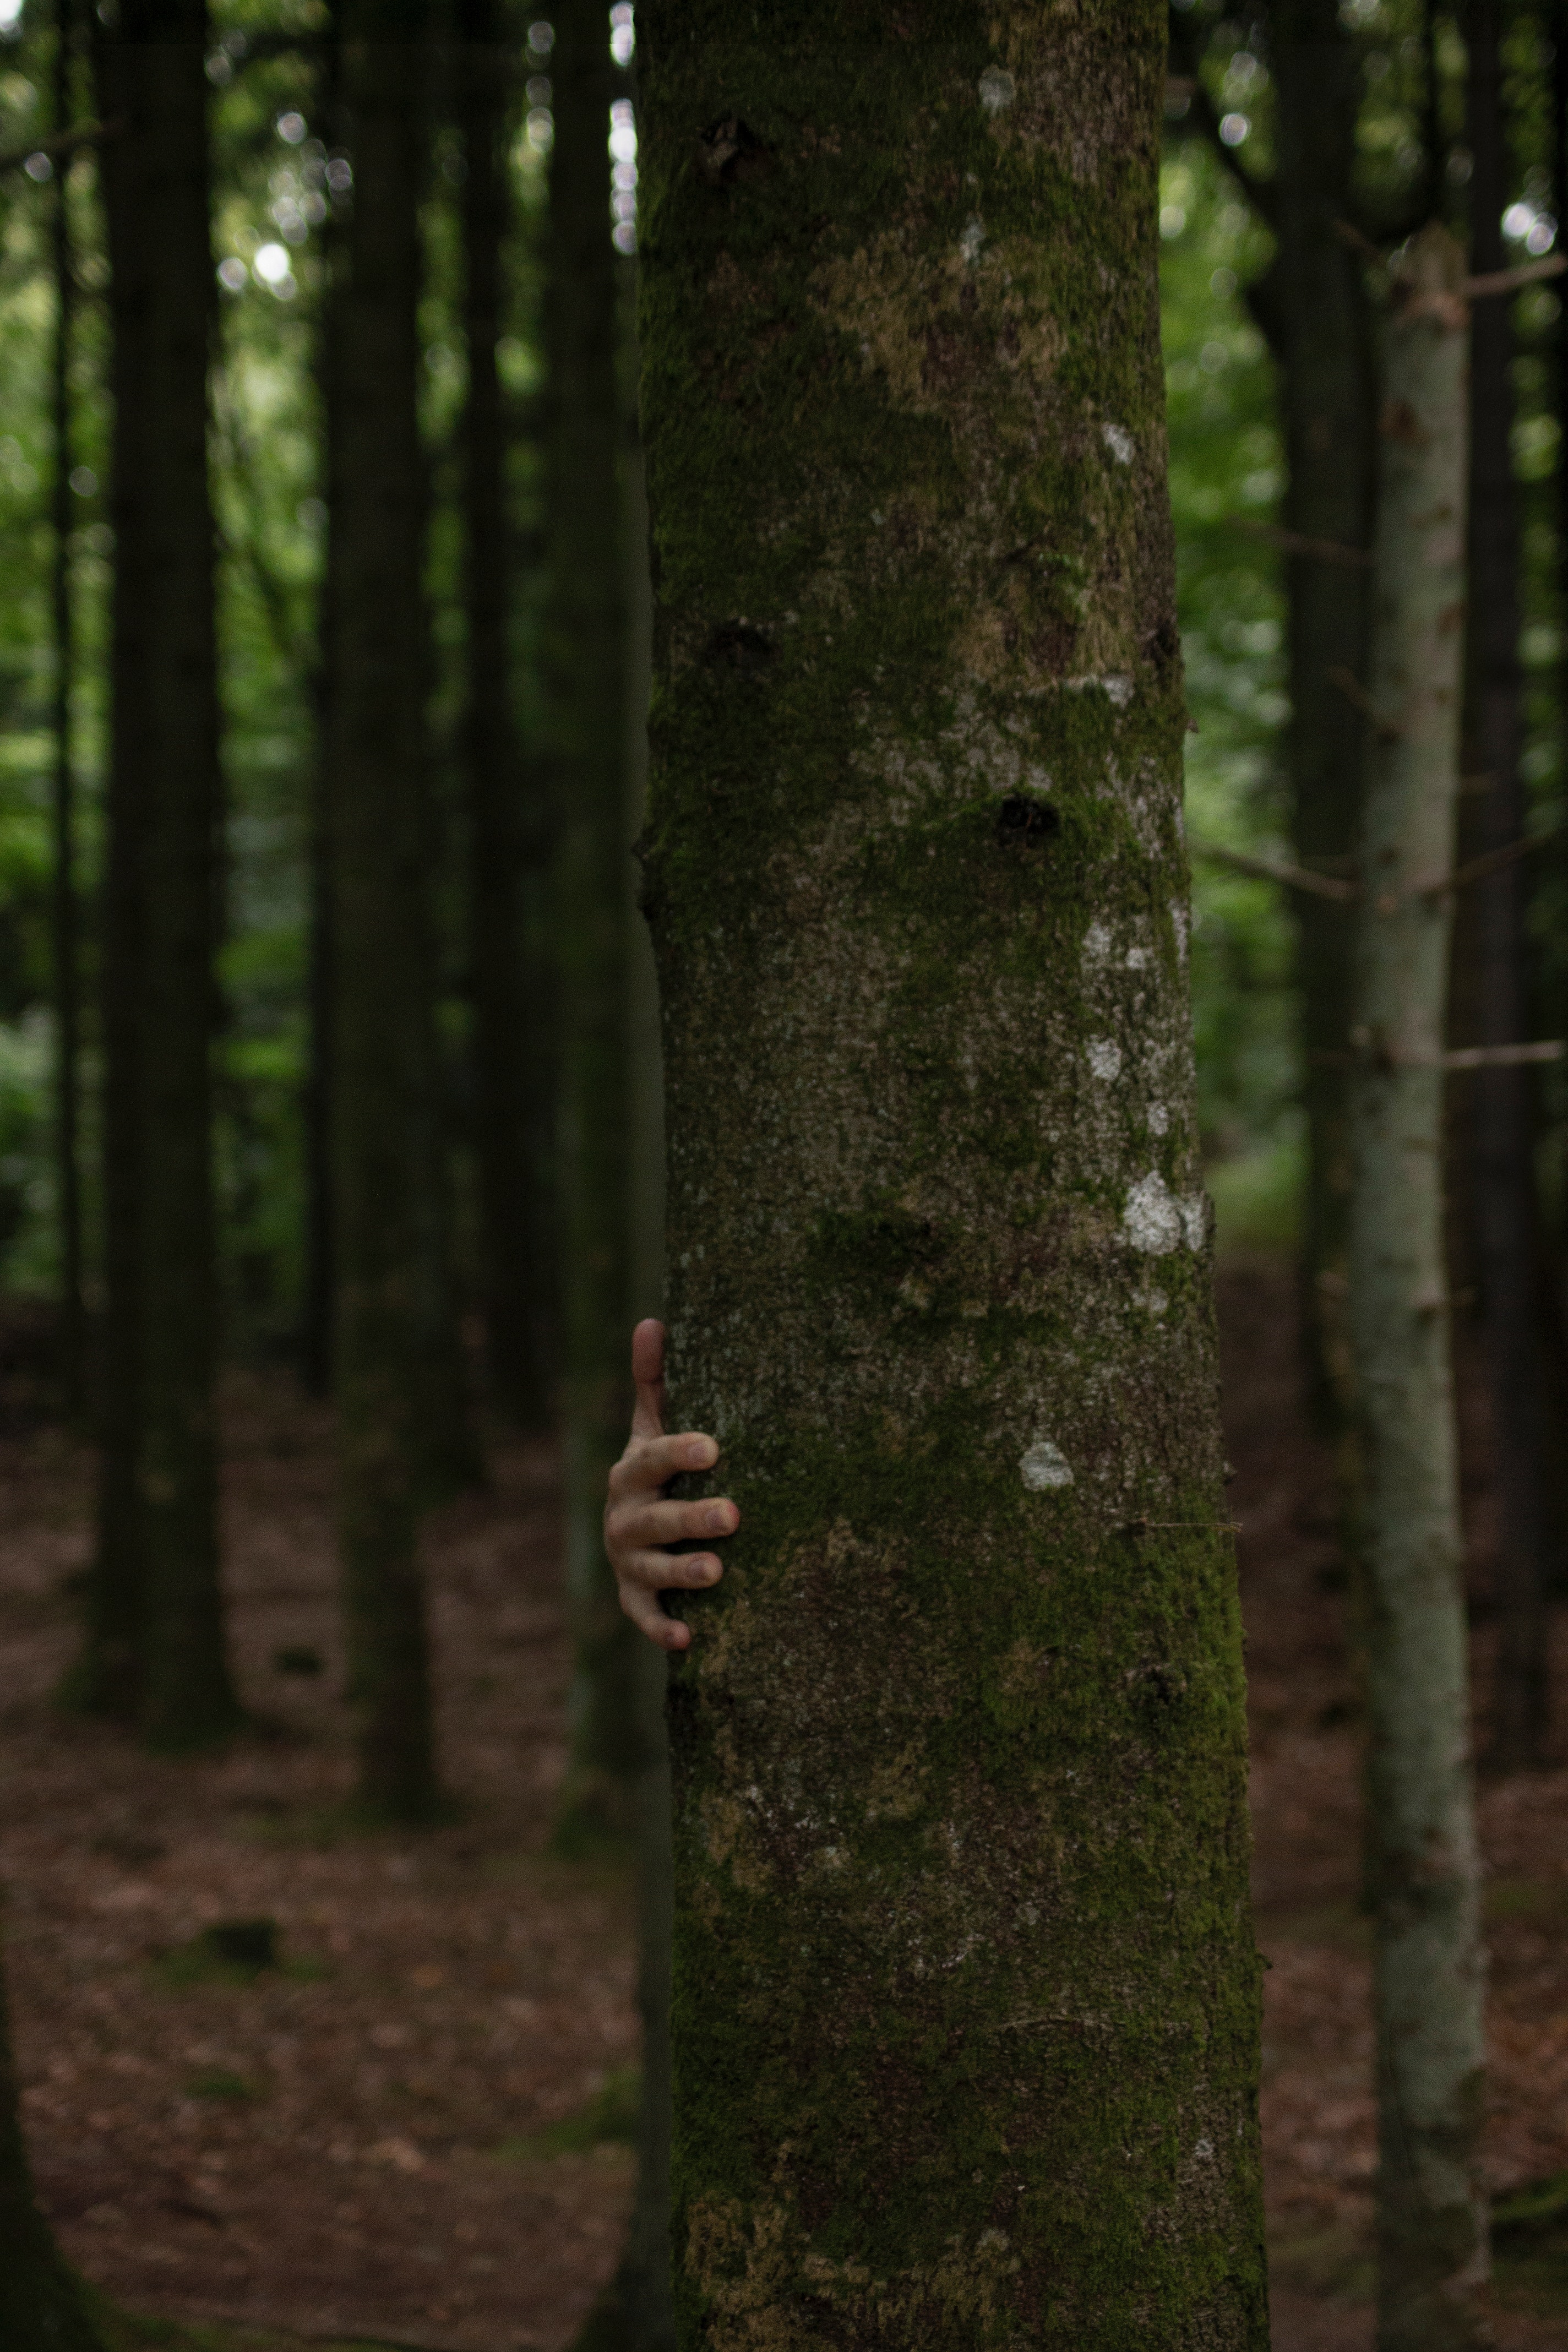
tree, forest, trunk, Northern hardwood forest, old growth forest, natural environment, woodland, tropical and subtropical coniferous forests, valdivian temperate rain forest, biome, plant, woody plant, grove, nature reserve, terrestrial plant, temperate broadleaf and mixed forest, spruce fir forest, temperate coniferous forest, jungle, plant stem, ecoregion, deciduous, rainforest